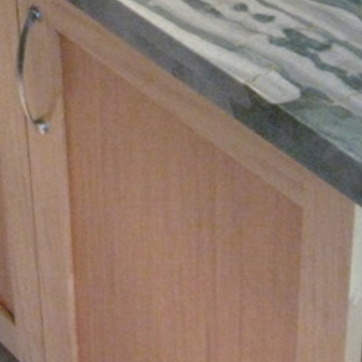
Material: wood